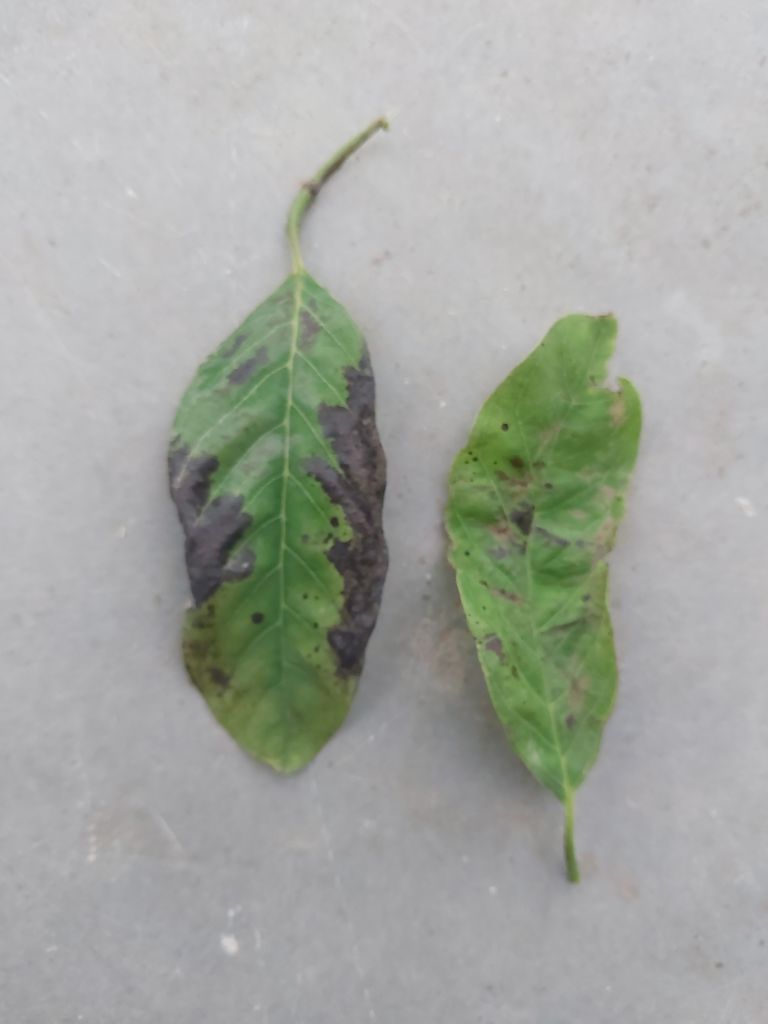
Disease label: Leaf spot on Leaves